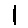
Label: 1